Nichiren Shōshū

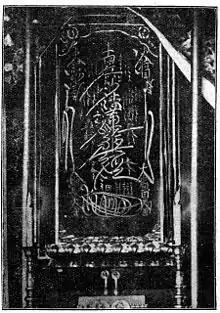
Photograph of the Dai-Gohonzon at Taisekiji, printed in Kumada Ijō's (熊田葦城) book "Nichiren Shōnin" (日蓮上人), 8th edition, p, 375, originally published in 1911.

According to the doctrinal beliefs of Nichiren Shoshu, Nichiren instituted the mastery of three spiritual disciplines: